Russian honey bee

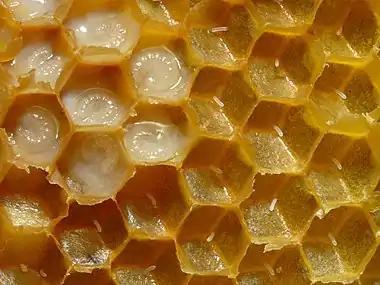
comb with brood

When first introduced to a colony, a Russian queen may take as long as 16 days to begin laying eggs. In addition to this delay as compared to other bee stocks, Russian queens can be difficult to requeen and take longer for their acceptance into a new hive, especially if they are being introduced into a hive of another stock. Once successfully introduced, Russian honeybees are better able to manage their population and increase their over-wintering ability than other honeybee types due to their breeding schedule. During pollen dearths, Russian honeybees decrease their brood production to ensure adequate food stocks for the hive.